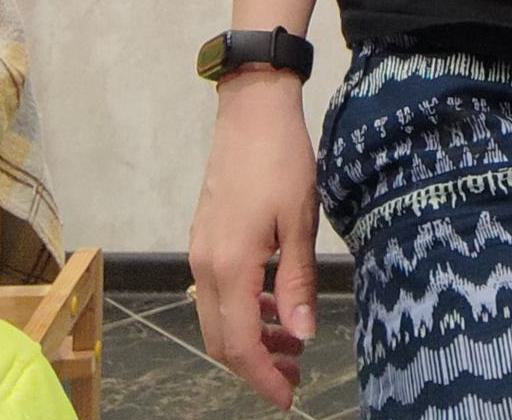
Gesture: no_gesture